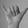
ASL letter: Y